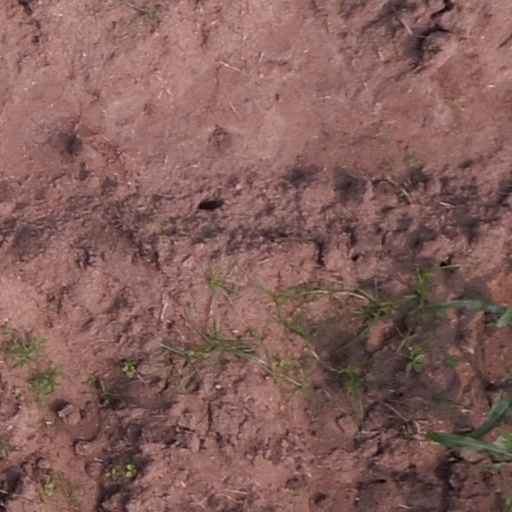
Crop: maize; corn